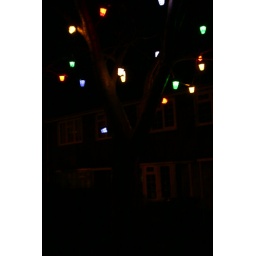
Illuminated tree near a friend's house